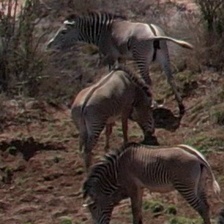
Pose orientation: back-right